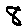
Label: 8